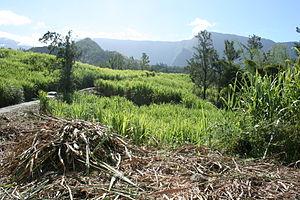
La culture de la canne à sucre est une activité agricole traditionnelle de l'île de La Réunion, département d'outre-mer français dans l'océan Indien. En 2019, elle occupe 54 % de la surface agricole utile, soit 22 700 ha, et fournit à l'agriculture locale et, plus généralement même, à l'économie réunionnaise, le premier produit d'exportation, le sucre de canne. Mais elle n'apporte que le tiers de la valeur ajoutée agricole à côté de l'élevage et des cultures vivrières.